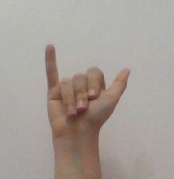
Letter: ya